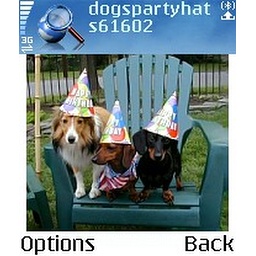
mobile dogs in hats